Clemente Castañeda Hoeflich

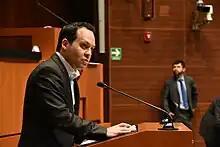
Castañeda Hoeflich in 2018

José Clemente Castañeda Hoeflich (born 11 March 1972) is a Mexican politician, former national coordinator of the Movimiento Ciudadano party, is the current coordinator of the Movimiento Ciudadano bench in the Senate and senator from Jalisco since 2018.